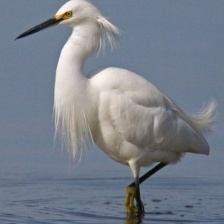
Species: SNOWY EGRET
Scientific name: EGRETTA THULA